Pheidole megacephala

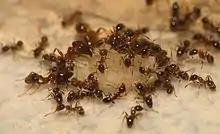
Minor and major workers feeding on a crumb, indoors

Bigheaded ants nest in colonies underground. Colonies can have several queens and supercolonies can be formed by budding, when a queen and workers leave the original nest and set up a new colony nearby without swarming. In Florida, nuptial flights of winged ants take place during the winter and spring and afterwards, fertilized queens shed their wings and find a suitable site to found a new colony where they start laying eggs. Each queen lays up to 290 eggs per month. The eggs hatch after two to four weeks and the legless white larvae, which are fed by the workers, pupate about a month later. The adult workers emerge ten to twenty days after that.